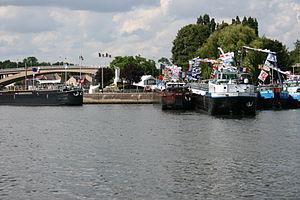
50 eme pardon de la batellerie à Conflans Sainte Honorine.